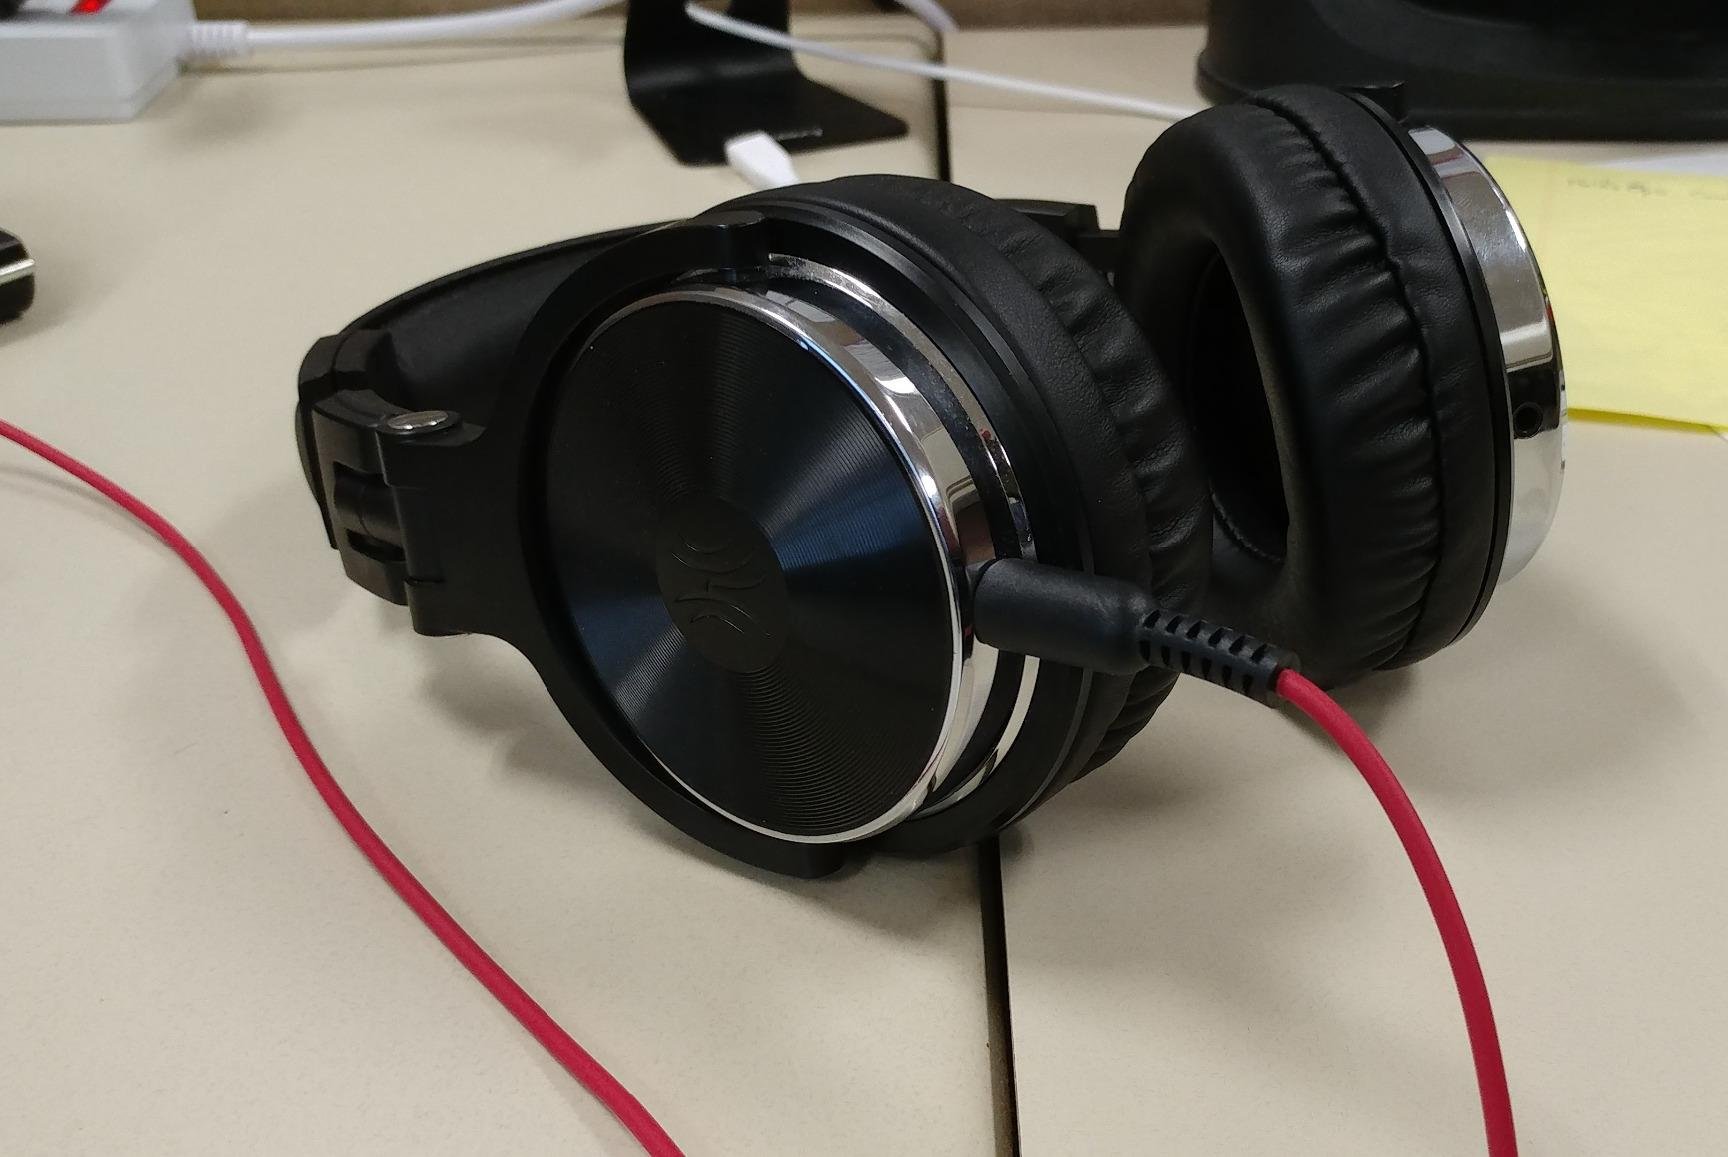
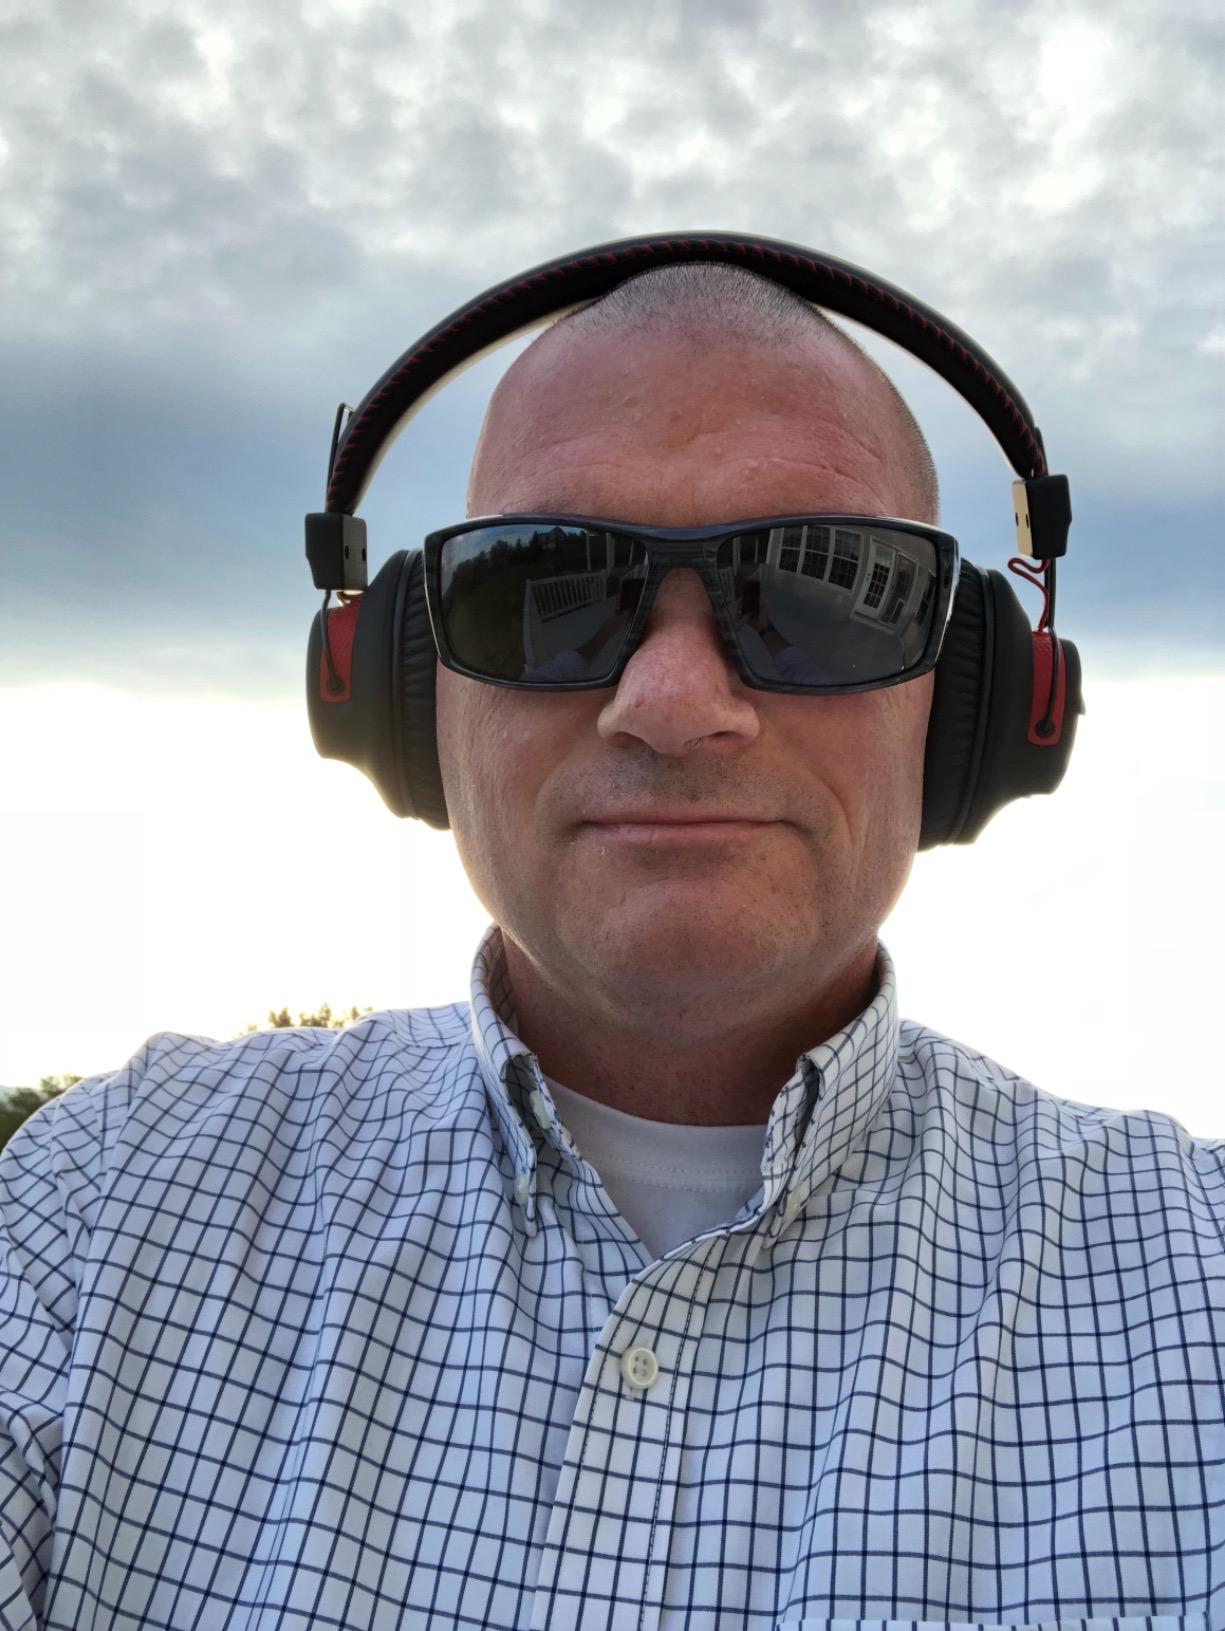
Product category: headphones
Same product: no